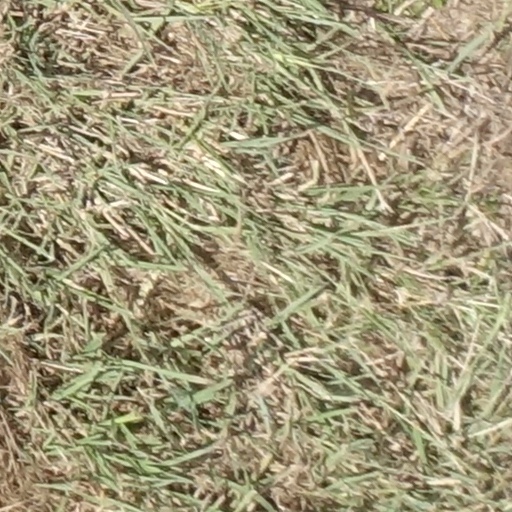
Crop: sorghum